The Urethra Chronicles

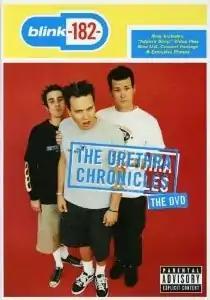
The DVD cover of the film.

The Urethra Chronicles is a 1999 documentary film about the American pop punk band Blink-182. The film, directed by former manager Rick DeVoe, is a behind-the-scenes look at the band's history featuring their usual toilet humor. The documentary includes exclusive live performance footage and music videos.